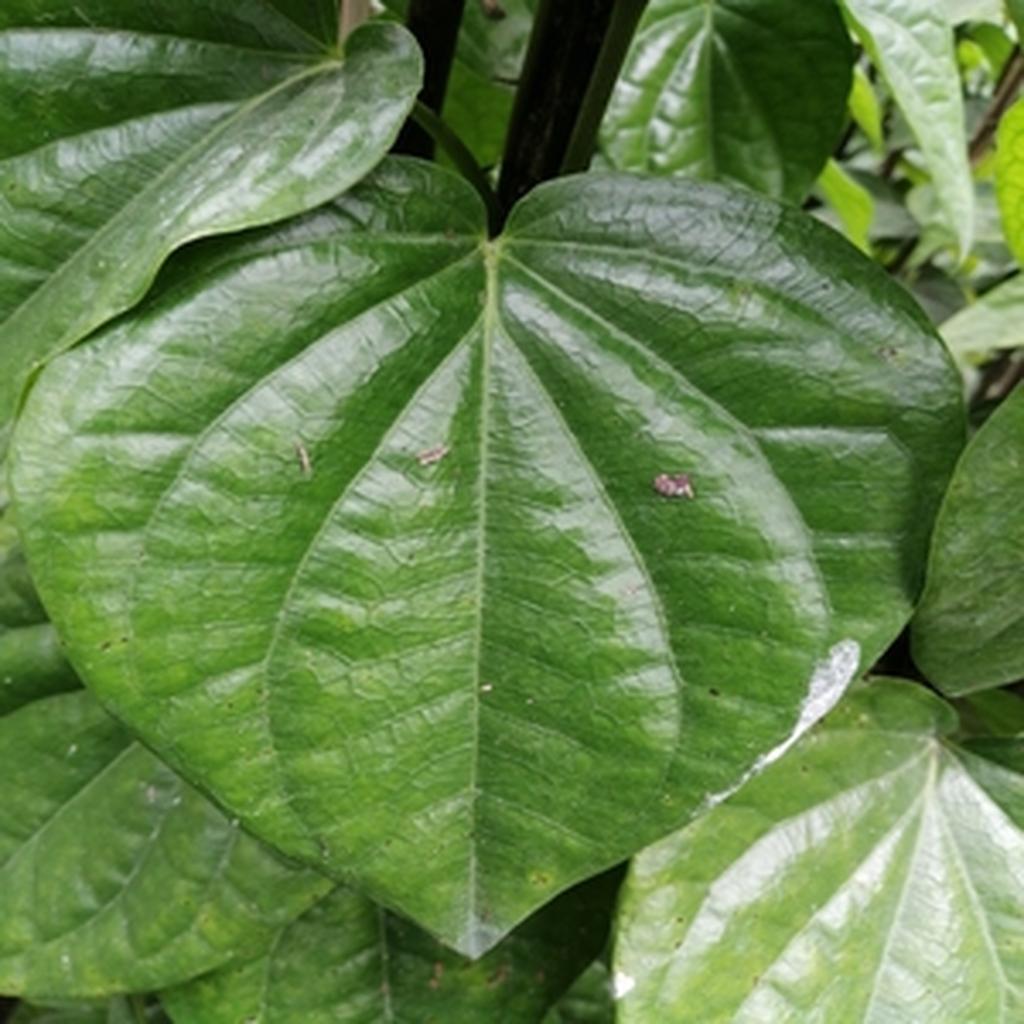
Label: Healthy_Leaf